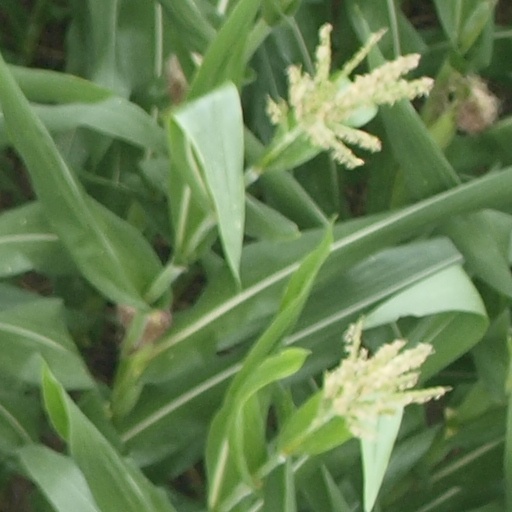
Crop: maize; corn